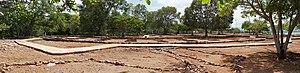
La Isabela fut le deuxième établissement permanent construit à Hispaniola par Christophe Colomb et ses hommes dans la conquête du Nouveau Monde. Le site a été localisé près de la ville dominicaine de Puerto Plata.